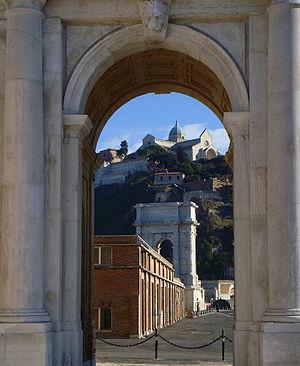
L'Arc de Trajan d'Ancône est un Arc de triomphe romain bâti au début du IIᵉ siècle et construit à la gloire de l'empereur Trajan. L'arc est l'œuvre de l'architecte syrien Apollodore de Damas. Le monument de 18 mètres de haut est un arc simple, composé d'une arcade flanquée de chaque côté de deux paires de colonnes en style corinthien le tout en marbre blanc de Paros.
Ancône est une ville d'environ 101 100 habitants, capitale des Marches et chef-lieu de la province d'Ancône en Italie.
Les Marches sont une région d'Italie centrale dont le siège se situe dans la Ville portuaire d'Ancône, et qui compte 1,528 210 millions d'habitants sur 9 401,38 km² au 30 avril 2018.